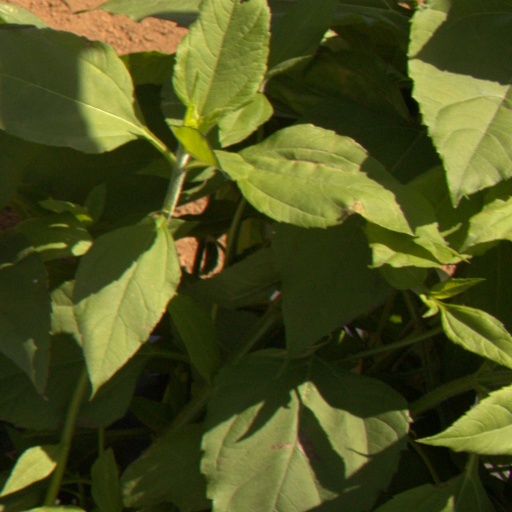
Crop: Jerusalem artichoke